Antonio Añoveros Ataún

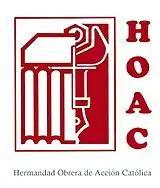
current HOAC logotype

In the late 1960s Añoveros acquired a sort of a celebrity status; in the mid-1970s the "caso Añoveros" became a major event widely discussed nationwide and also abroad, earning him position of a political protagonist. However, following his resignation the media focus shifted away. At times and usually due to his health problems mentioned in the press as bishop emeritus, he is now referred to as "living in the shadow" during the 1980s; it was rather his nephew, , who at that time attracted more attention. Añoveros' death was noted by all major Spanish media and acknowledged with highly sympathetic obituaries, which underlined his interest in social issues and highlighted the 1974 showdown. It is also with reference to "caso Añoveros" that he was being occasionally noted by the press afterwards. Its 30th anniversary in 2014 produced some commemorative notes, all of them hailing the protagonist and crediting him for pro-democratic posture, social sensitivity, support for regional identities and endorsing a modern Church. He is generally counted among most progressive sections of the Spanish episcopate during late Francoism. At times is referred to as a role model, juxtaposed against unprogressive sectors of present-day Spanish clergy, though some authors consider him a conservative. He is particularly appreciated within the Basque realm, where some media name him, along and José María Setién, the key or the most quoted bishop in the history of the national Church. Remembered as "a good shepherd", Añoveros has even earned a poem in Basque.